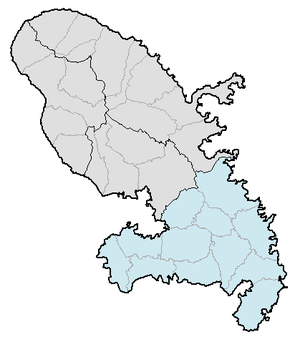
L'arrondissement du Marin est une division administrative française créée en 1974, située dans le département de la Martinique et la région de la Martinique.